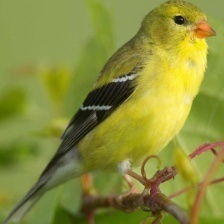
Species: AMERICAN GOLDFINCH
Scientific name: SPINUS TRISTIS
ImageNet parent category: goldfinch